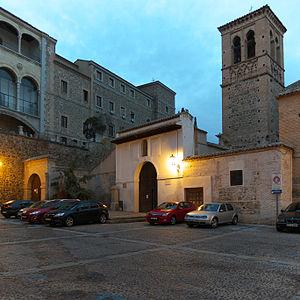
Beatriz da Silva est une aristocrate portugaise, qui a fondé l'ordre de l'Immaculée Conception, avec l'appui de la reine Isabelle la Catholique, dans l'Espagne de la Reconquista. Elle a été canonisée par Paul VI en 1976. Sa fête se célèbre le 17 août.